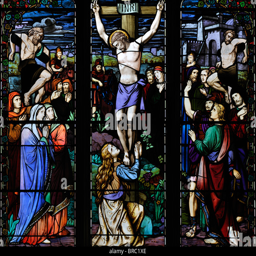
vibrant window depicting the crucifixion of builder